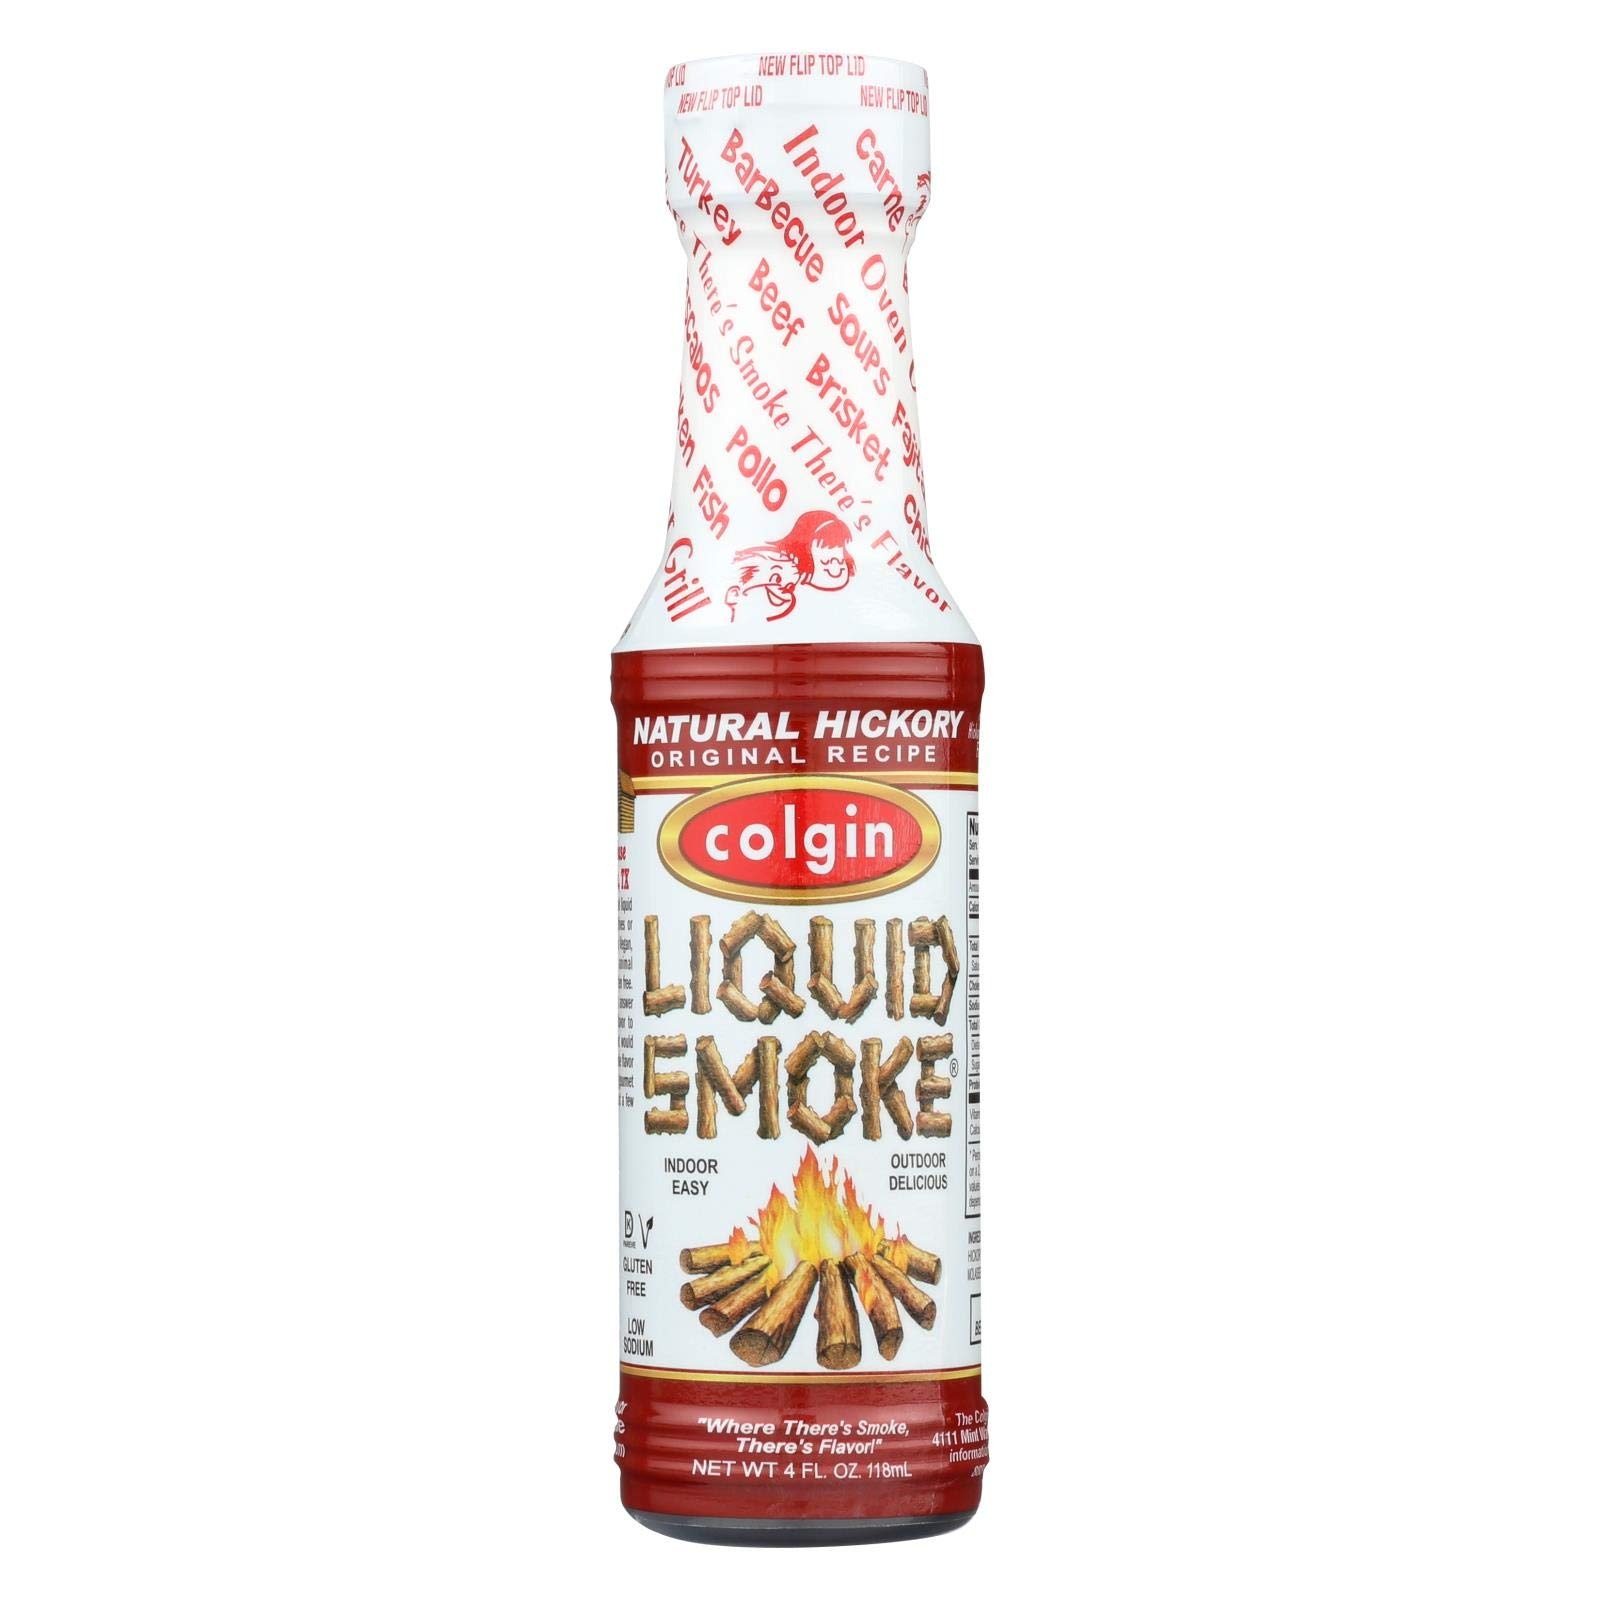
Item Name: Colgin Liquid Smoke, Natural Hickory, 4 Ounce (Pack of 3)
Bullet Point 1: All-nature liquid smoke with no additives or preservatives
Bullet Point 2: Natural Hicory - Original Recipe
Bullet Point 3: Old Smokehouse Flavor in a Bottle
Bullet Point 4: Where There's Smoke There's Flavor
Product Description: Colgin is the all natural liquid smoke. Colgin contains no animal byproducts and is gluten free. Colgin is the instant answer for adding smoke flavor to almost any food that would benefit from real smoke flavor and aroma.
Value: 12.0
Unit: Fl Oz

Price: 2.395